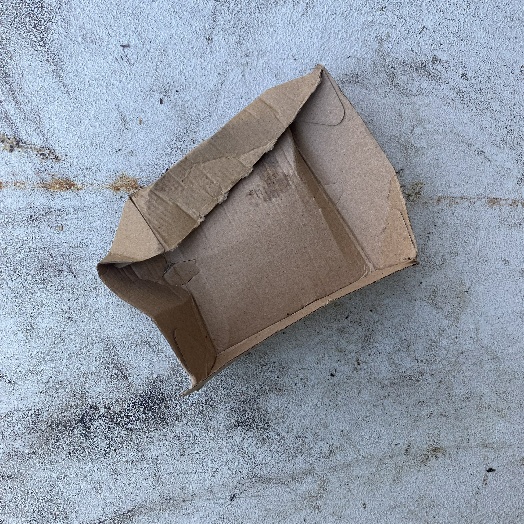
Label: Cardboard